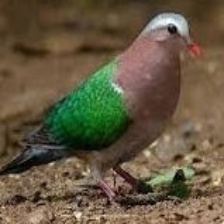
Species: GREEN WINGED DOVE
Scientific name: CHALCOPHAPS INDICA